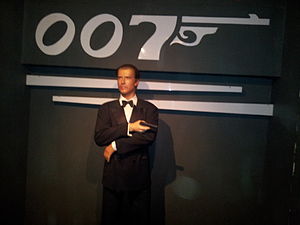
James Bond
"James Bond er en fiktiv person skabt i 1953 af forfatteren Ian Fleming, som lod ham optræde i 12 romaner og 2 novellesamlinger. Bond har agentnummer 007, de to første nuller dækker over at han har ""tilladelse til at dræbe"" i tjenesten. James Bond blev især populær, da filmproducenterne Albert ""Cubby"" Broccoli og Harry Saltzman købte rettighederne til Ian Flemings James Bond og begyndte at udgive de første Bond-film i 1960'erne. Den første film var Dr. No, og siden er der blevet produceret 24 ""officielle"" film og 3 ""uofficielle"". Den seneste Bond-film kom i oktober 2015: Spectre med Daniel Craig som 007. Den næste med titlen No Time to Die er sat til at få premiere i april 2020. Ud over filmene har der desuden også været utallige tegneserier og videospil med James Bond.